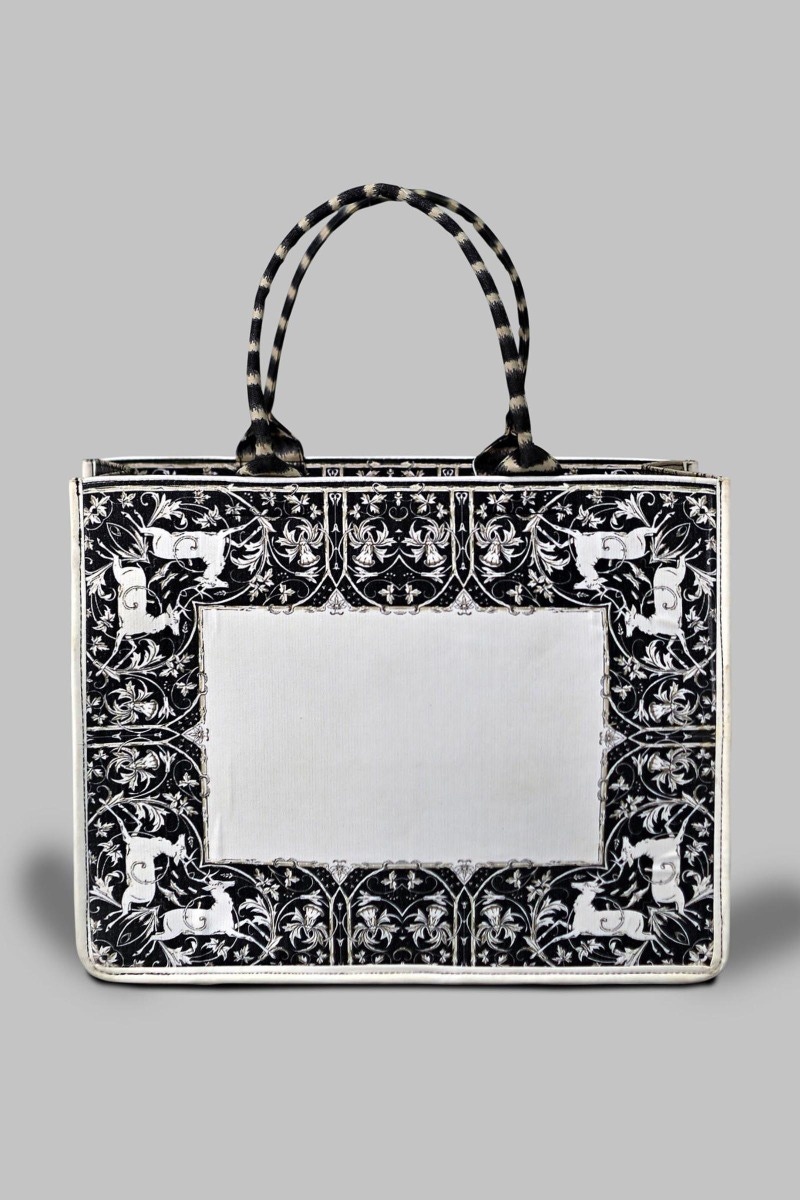
black white enameled luggage bag